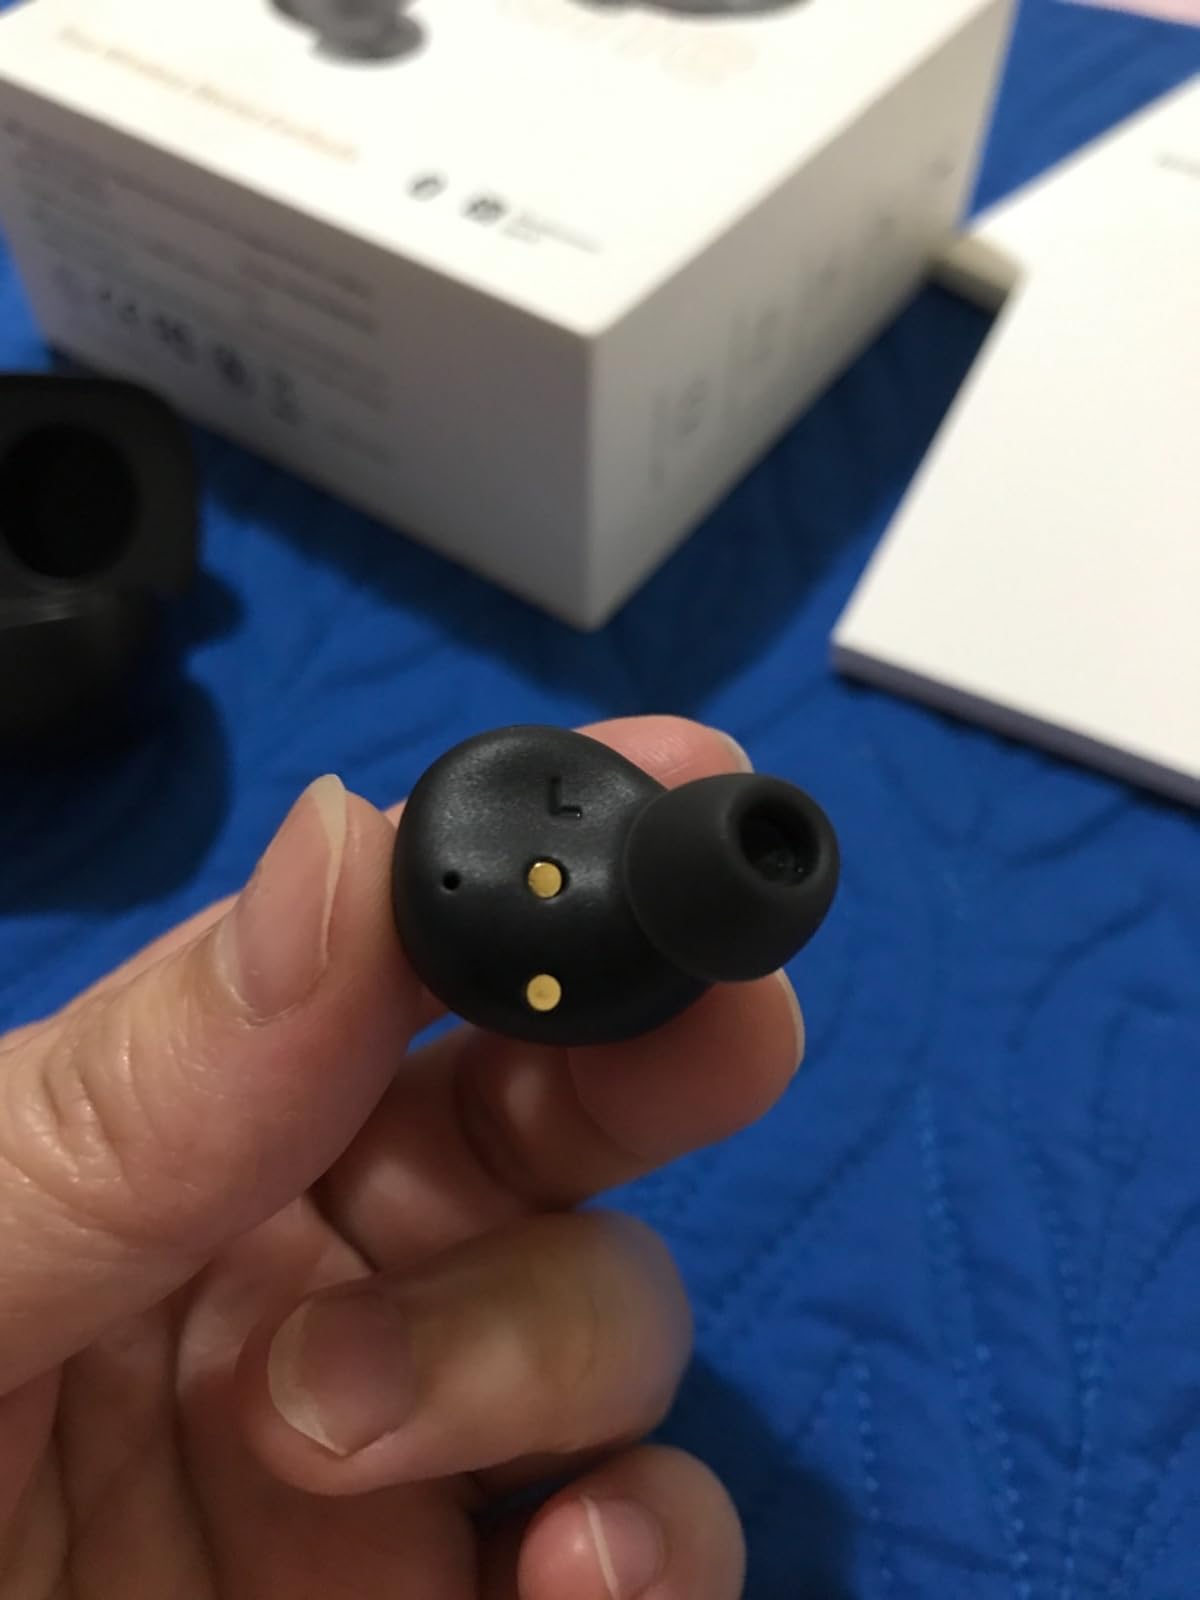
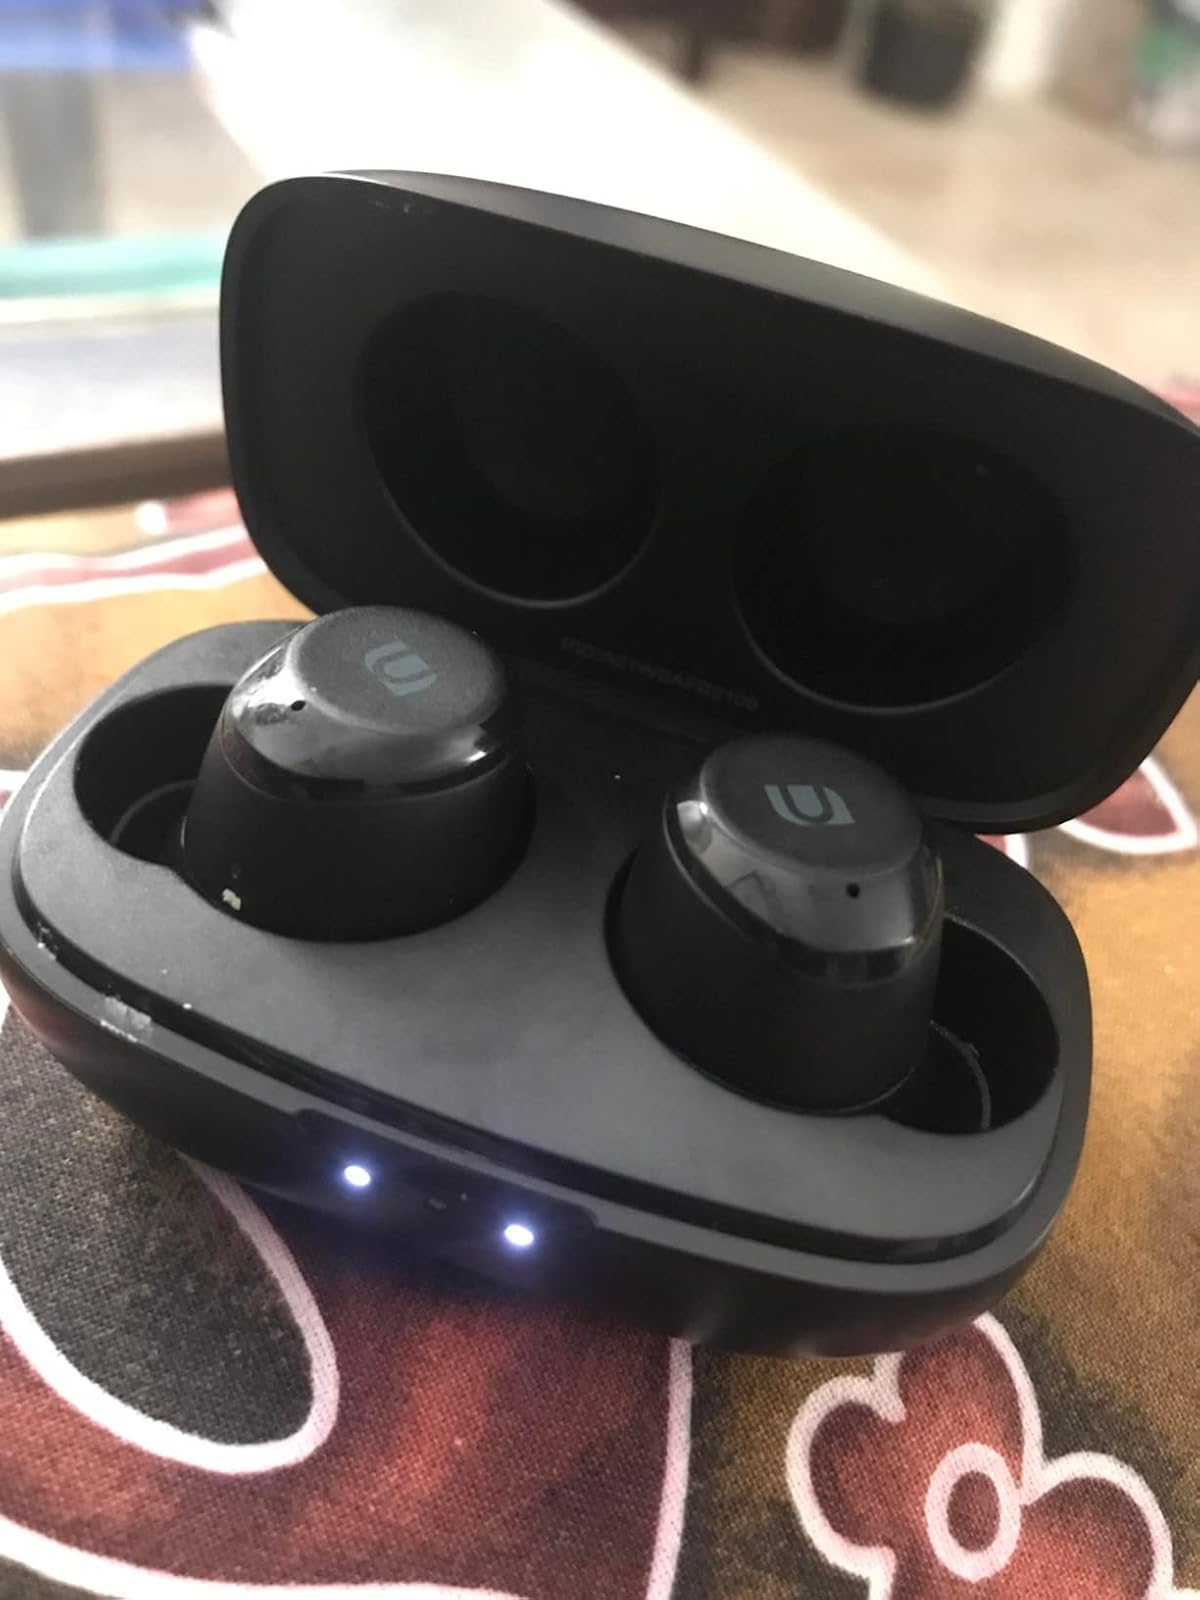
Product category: earbuds
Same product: yes